Andrea Tornielli

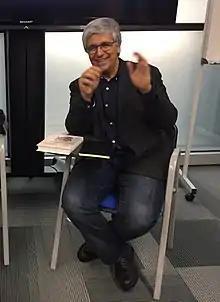
Andrea Tornielli

Andrea Tornielli (born 19 March 1964) is an Italian Catholic journalist and religious writer who serves as the editorial manager for the Vatican's Dicastery for Communication.